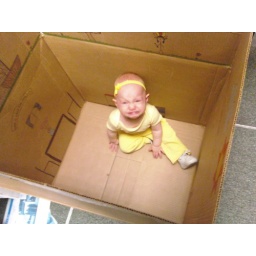
I have been saving this box house FOREVER! I finally got to put her in it and she cried. LOL!